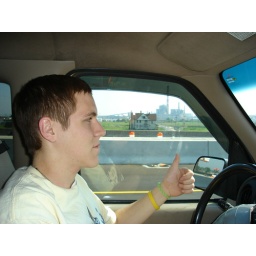
that is the house where they filmed fight club. in ct. rip white top van